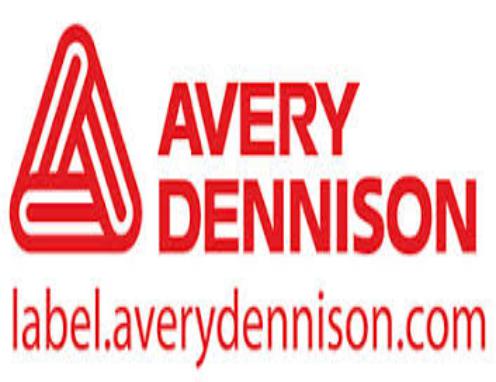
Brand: avery dennison-2
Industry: Others